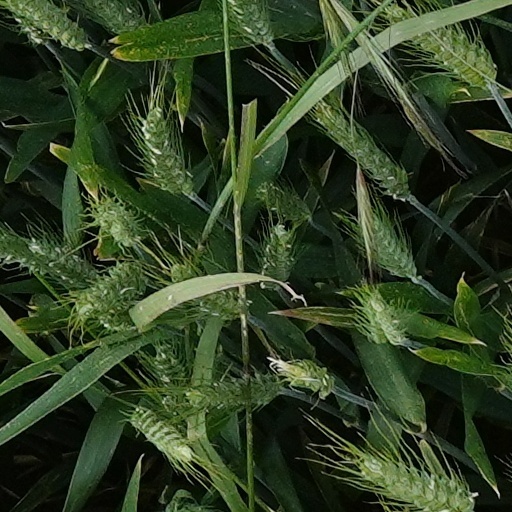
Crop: wheat